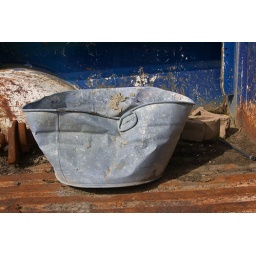
An old wash tub sits in the back of a pickup truck in the salvage yard.